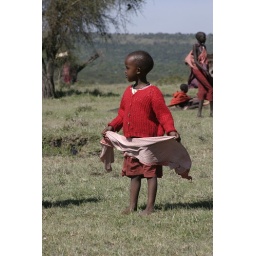
Masaii girl looks at her friends in her cute sweater.